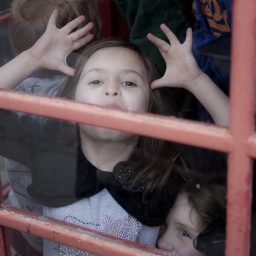
Girls in phone box